Fujikawaguchiko

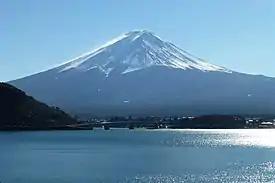
Mount Fuji as seen across Kawaguchiko

Fujikawaguchiko is located in southern Yamanashi Prefecture, in the foothills of Mount Fuji. Three of the Fuji Five Lakes (Lake Kawaguchi, Lake Sai and Lake Shōji) are located in Fujikawaguchiko. Lake Motosu is shared with neighboring Minobu.